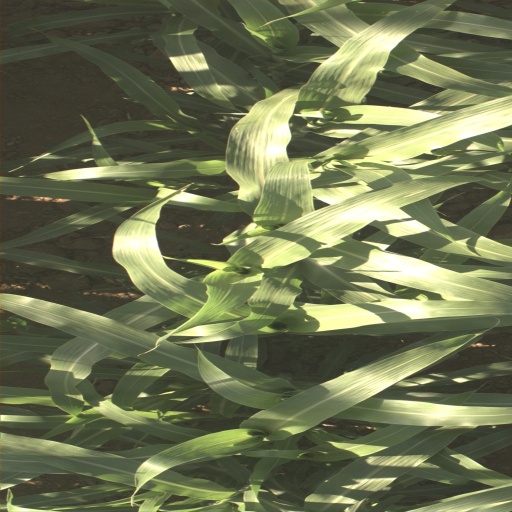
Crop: sorghum